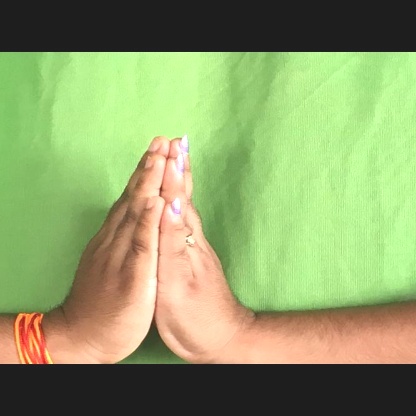
Mudra: Anjali